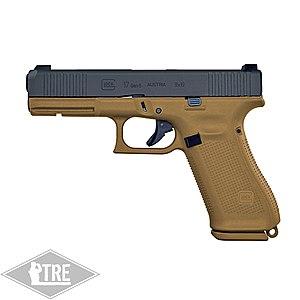
Glock 15 Gen 5 tel qu'adopté par les Forces Armées Françaises en 2020, version standard spécifique
Le Glock 17 est un pistolet semi-automatique conçu et fabriqué depuis 1980 par l'entreprise autrichienne d'armement Glock pour les forces militaires et les services de police.